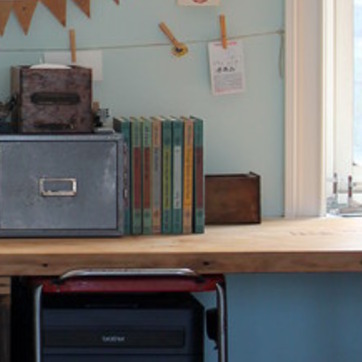
Material: paper